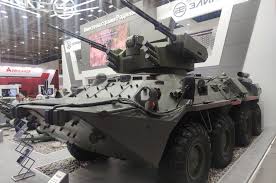
Label: BTR